Geography of Benin

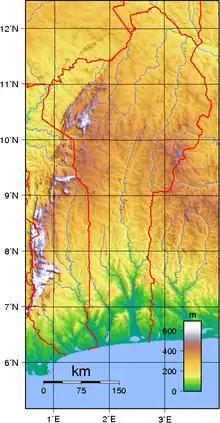
Topography of Benin

The country can be divided into four main areas from the south to the north. The low-lying, sandy, coastal plain, which has a highest elevation of is, at most, wide. It is marshy and dotted with lakes and lagoons connected to the ocean. The plateaus of southern Benin, with an altitude ranging between , are split by valleys running north to south along the Couffo, Zou, and Oueme Rivers, an area that has been categorised by the World Wildlife Fund as part of the Guinean forest-savanna mosaic ecoregion. Then an area of flat lands dotted with rocky hills whose altitude seldom reaches extends around Nikki and Savé. Finally, the Atacora mountain range extends along the northwest border and into Togo with the highest point, Mont Sokbaro, at .